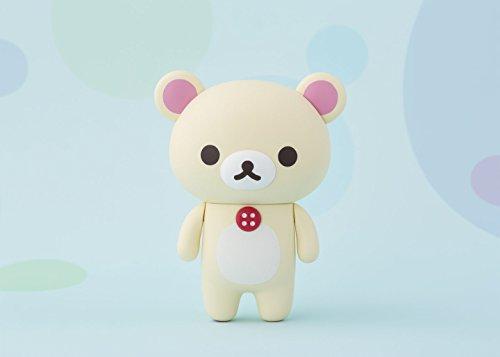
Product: TAMASHII NATIONS Bandai Figuartszero Korilakkuma Rilakkuma Statue Action Figure
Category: Toys & Games | Toy Figures & Playsets | Action Figures
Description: The 80mm korilakkuma figure includes one set of optional expression parts.
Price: $32.99
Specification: ProductDimensions:3x3x6inches|ItemWeight:4.2ounces|ShippingWeight:7.8ounces(Viewshippingratesandpolicies)|DomesticShipping:ItemcanbeshippedwithinU.S.|InternationalShipping:ThisitemcanbeshippedtoselectcountriesoutsideoftheU.S.LearnMore|ASIN:B06XXX2J15|Itemmodelnumber:BAN15851|Manufacturerrecommendedage:15yearsandup